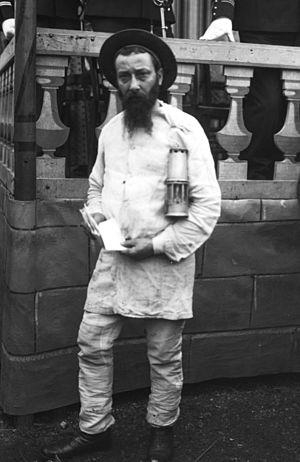
Jules Mousseron, né le 1ᵉʳ janvier 1868 à Denain où il est mort le 23 novembre 1943, est un poète français de langue picarde et mineur de fond à la Compagnie des mines d'Anzin. Il est particulièrement connu pour avoir créé le personnage de Cafougnette.
Anzin est une commune française de la banlieue de Valenciennes, située dans le département du Nord en région Hauts-de-France.